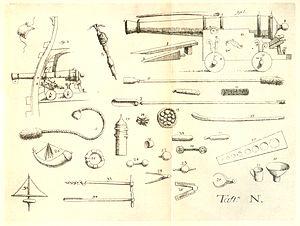
Cette période, qui va du début du XVIIᵉ siècle à 1715 est très importante car c'est pendant ces décennies que la marine française devient une force permanente alors que jusque-là, l'autorité royale se contentait d’armer ponctuellement en guerre des flottes formées de navires civils réquisitionnés. Cette création est l’œuvre de Richelieu. C’est une naissance difficile car les efforts ne sont pas réguliers. Cette jeune marine décline après la mort du cardinal avant de renaitre sous Louis XIV grâce à la volonté du principal ministre au début du règne : Colbert. Pour faire vivre ses escadres, l’autorité royale développe un véritable outil industriel qui va du chantier naval militaire aux fonderies de canons et d’ancres, aux manufactures de voiles, corderies et autres agrès, sans parler de la mise à contribution de presque toutes les forêts du royaume pour fournir le bois de construction. Une administration de marine se met en place pour gérer les arsenaux, veiller au ravitaillement, enregistrer les matelots, alors que des écoles sont créées pour former les officiers.